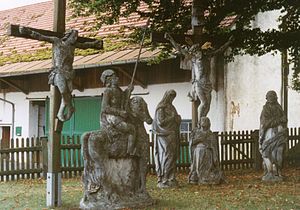
Egenhofen / Seværdigheder / Kalvarienberg Wenigmünchen
Kalvarienberg
Egenhofen er en kommune i Landkreis Fürstenfeldbruck der ligger i den vestlige del af Regierungsbezirk Oberbayern i den tyske delstat Bayern. Den ligger midtvejs mellem München og Augsburg. Rådhuset og administrationen ligger i landsbyen Unterschweinbach.